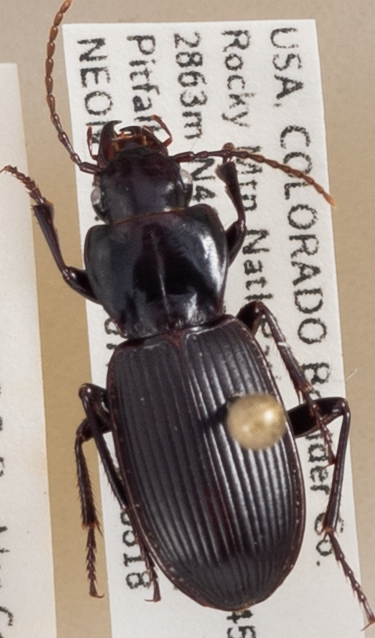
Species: Pterostichus protractus
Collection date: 2020-08-18
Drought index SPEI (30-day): -1.77
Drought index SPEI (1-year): -1.45
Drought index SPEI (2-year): -1.01